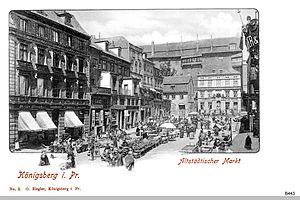
Altstadt était un quartier du centre de Königsberg, en Allemagne. Au Moyen Âge, c'était la plus puissante des trois villes qui composaient la ville de Königsberg, les autres étant Löbenicht et Kneiphof. Son territoire fait maintenant partie de Kaliningrad, en Russie.